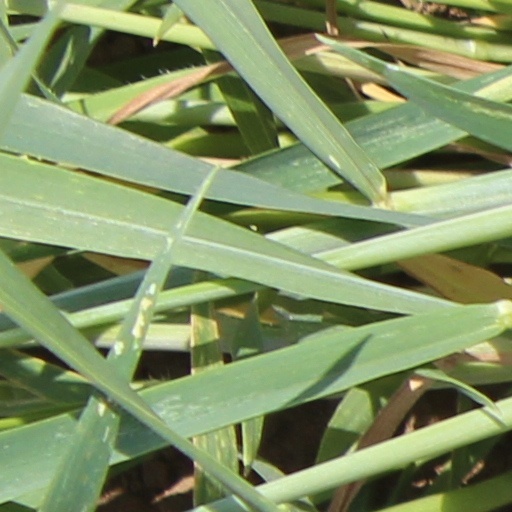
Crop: wheat